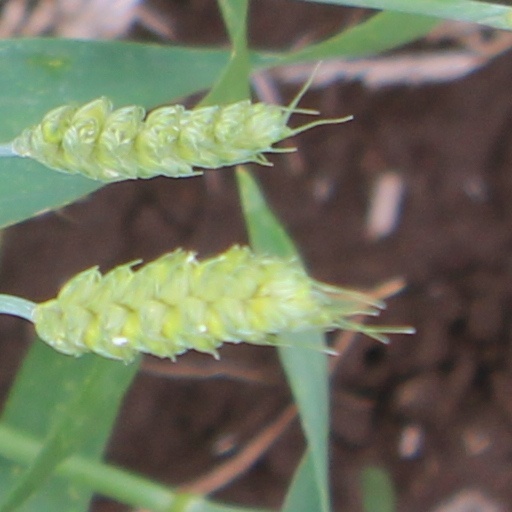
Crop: wheat